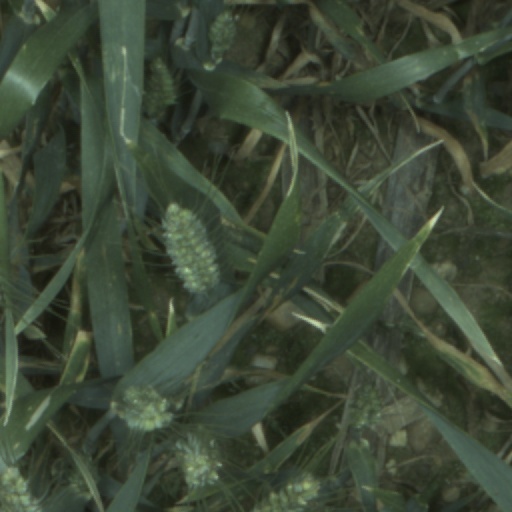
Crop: wheat